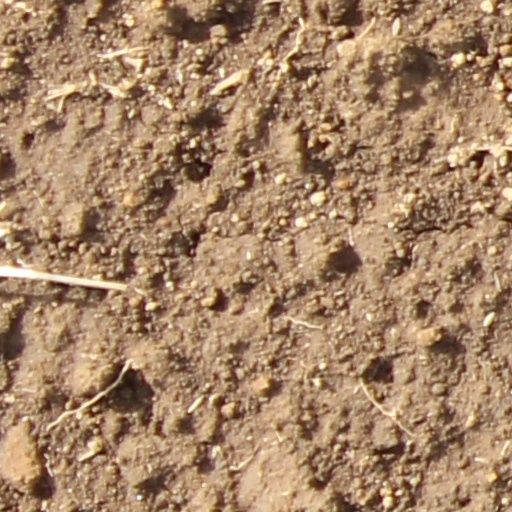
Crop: wheat